Jung, brutal, gutaussehend

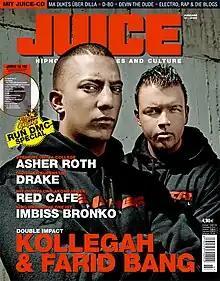
Kollegah and Farid Bang on the cover of the July 2009 issue of" Juice"

The album received positive feedback from the magazine "Juice". The album would unite "the best of both ganglands". Especially Kollegah's verse in "Gangbanger" was praised that its lyric would be so technically advanced, as it is almost never in German rap. However, what turns out more negative are the opinions on Farid Bang's double-time verse, the contribution of Billy13 and the less variety of composition. All in all, the album is, however, ""one of the best German rap albums in the first half of 2009"." The desks' final rating is four and a half out of six possible "crowns".